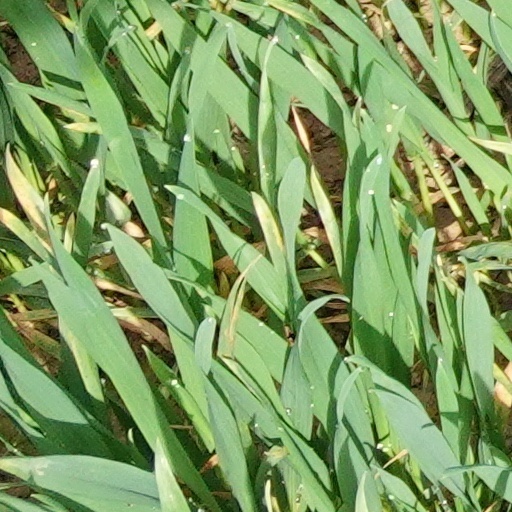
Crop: wheat